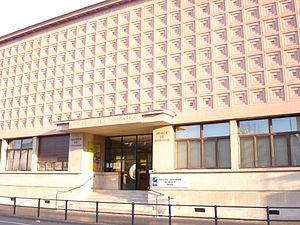
façade rue ste catherine du Muséum-Aquarium de Nancy Map: 48° 41' 41"" N 6° 11' 18"" E"
L'université Henri-Poincaré est une université nationale située à Nancy en France. Elle a été créée sous sa forme actuelle en 1970, mais trouve ses origines dans la fondation de la première université lorraine, l'Université de Pont-à-Mousson, en 1572. Le 1ᵉʳ janvier 2012, avec trois autres établissements lorrains, elle a donné naissance à l'université de Lorraine. À ce stade, l'UHP comptait 18 000 étudiants, 45 laboratoires de recherche, 2 500 personnels.